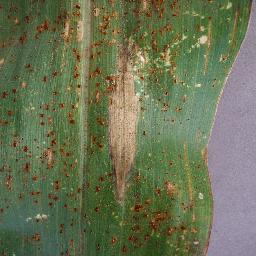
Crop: corn
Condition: (maize)_northern_blight